United Nations Security Council Resolution 1544

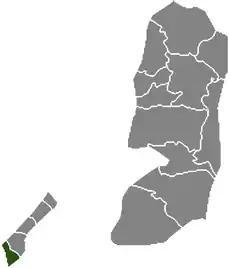
Rafah Governorate

United Nations Security Council resolution 1544, adopted on 19 May 2004, after recalling resolutions 242 (1967), 338 (1973), 446 (1979), 1322 (2000), 1397 (2002), 1402 (2002), 1403 (2002), 1405 (2002), 1435 (2002) and 1515 (2003), the Council called on Israel to cease demolishing Palestinian homes.